Church of St Nicholas, Wilden, Bedfordshire

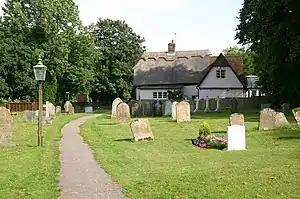

Church of St Nicholas is the parish church of Wilden, Bedfordshire, England, in the Diocese of St Albans. It became a Grade I listed building on 13 July 1964.